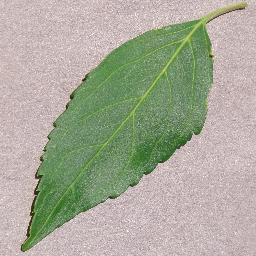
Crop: cherry
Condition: (including_sour)_healthy